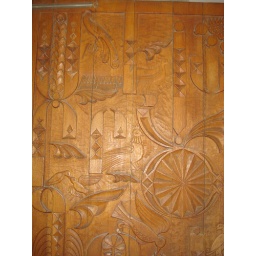
Detail from a door in the &amp;quot;Khnko Aper&amp;quot; children's library featuring the Armenian alphabet.